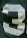
Number: 3